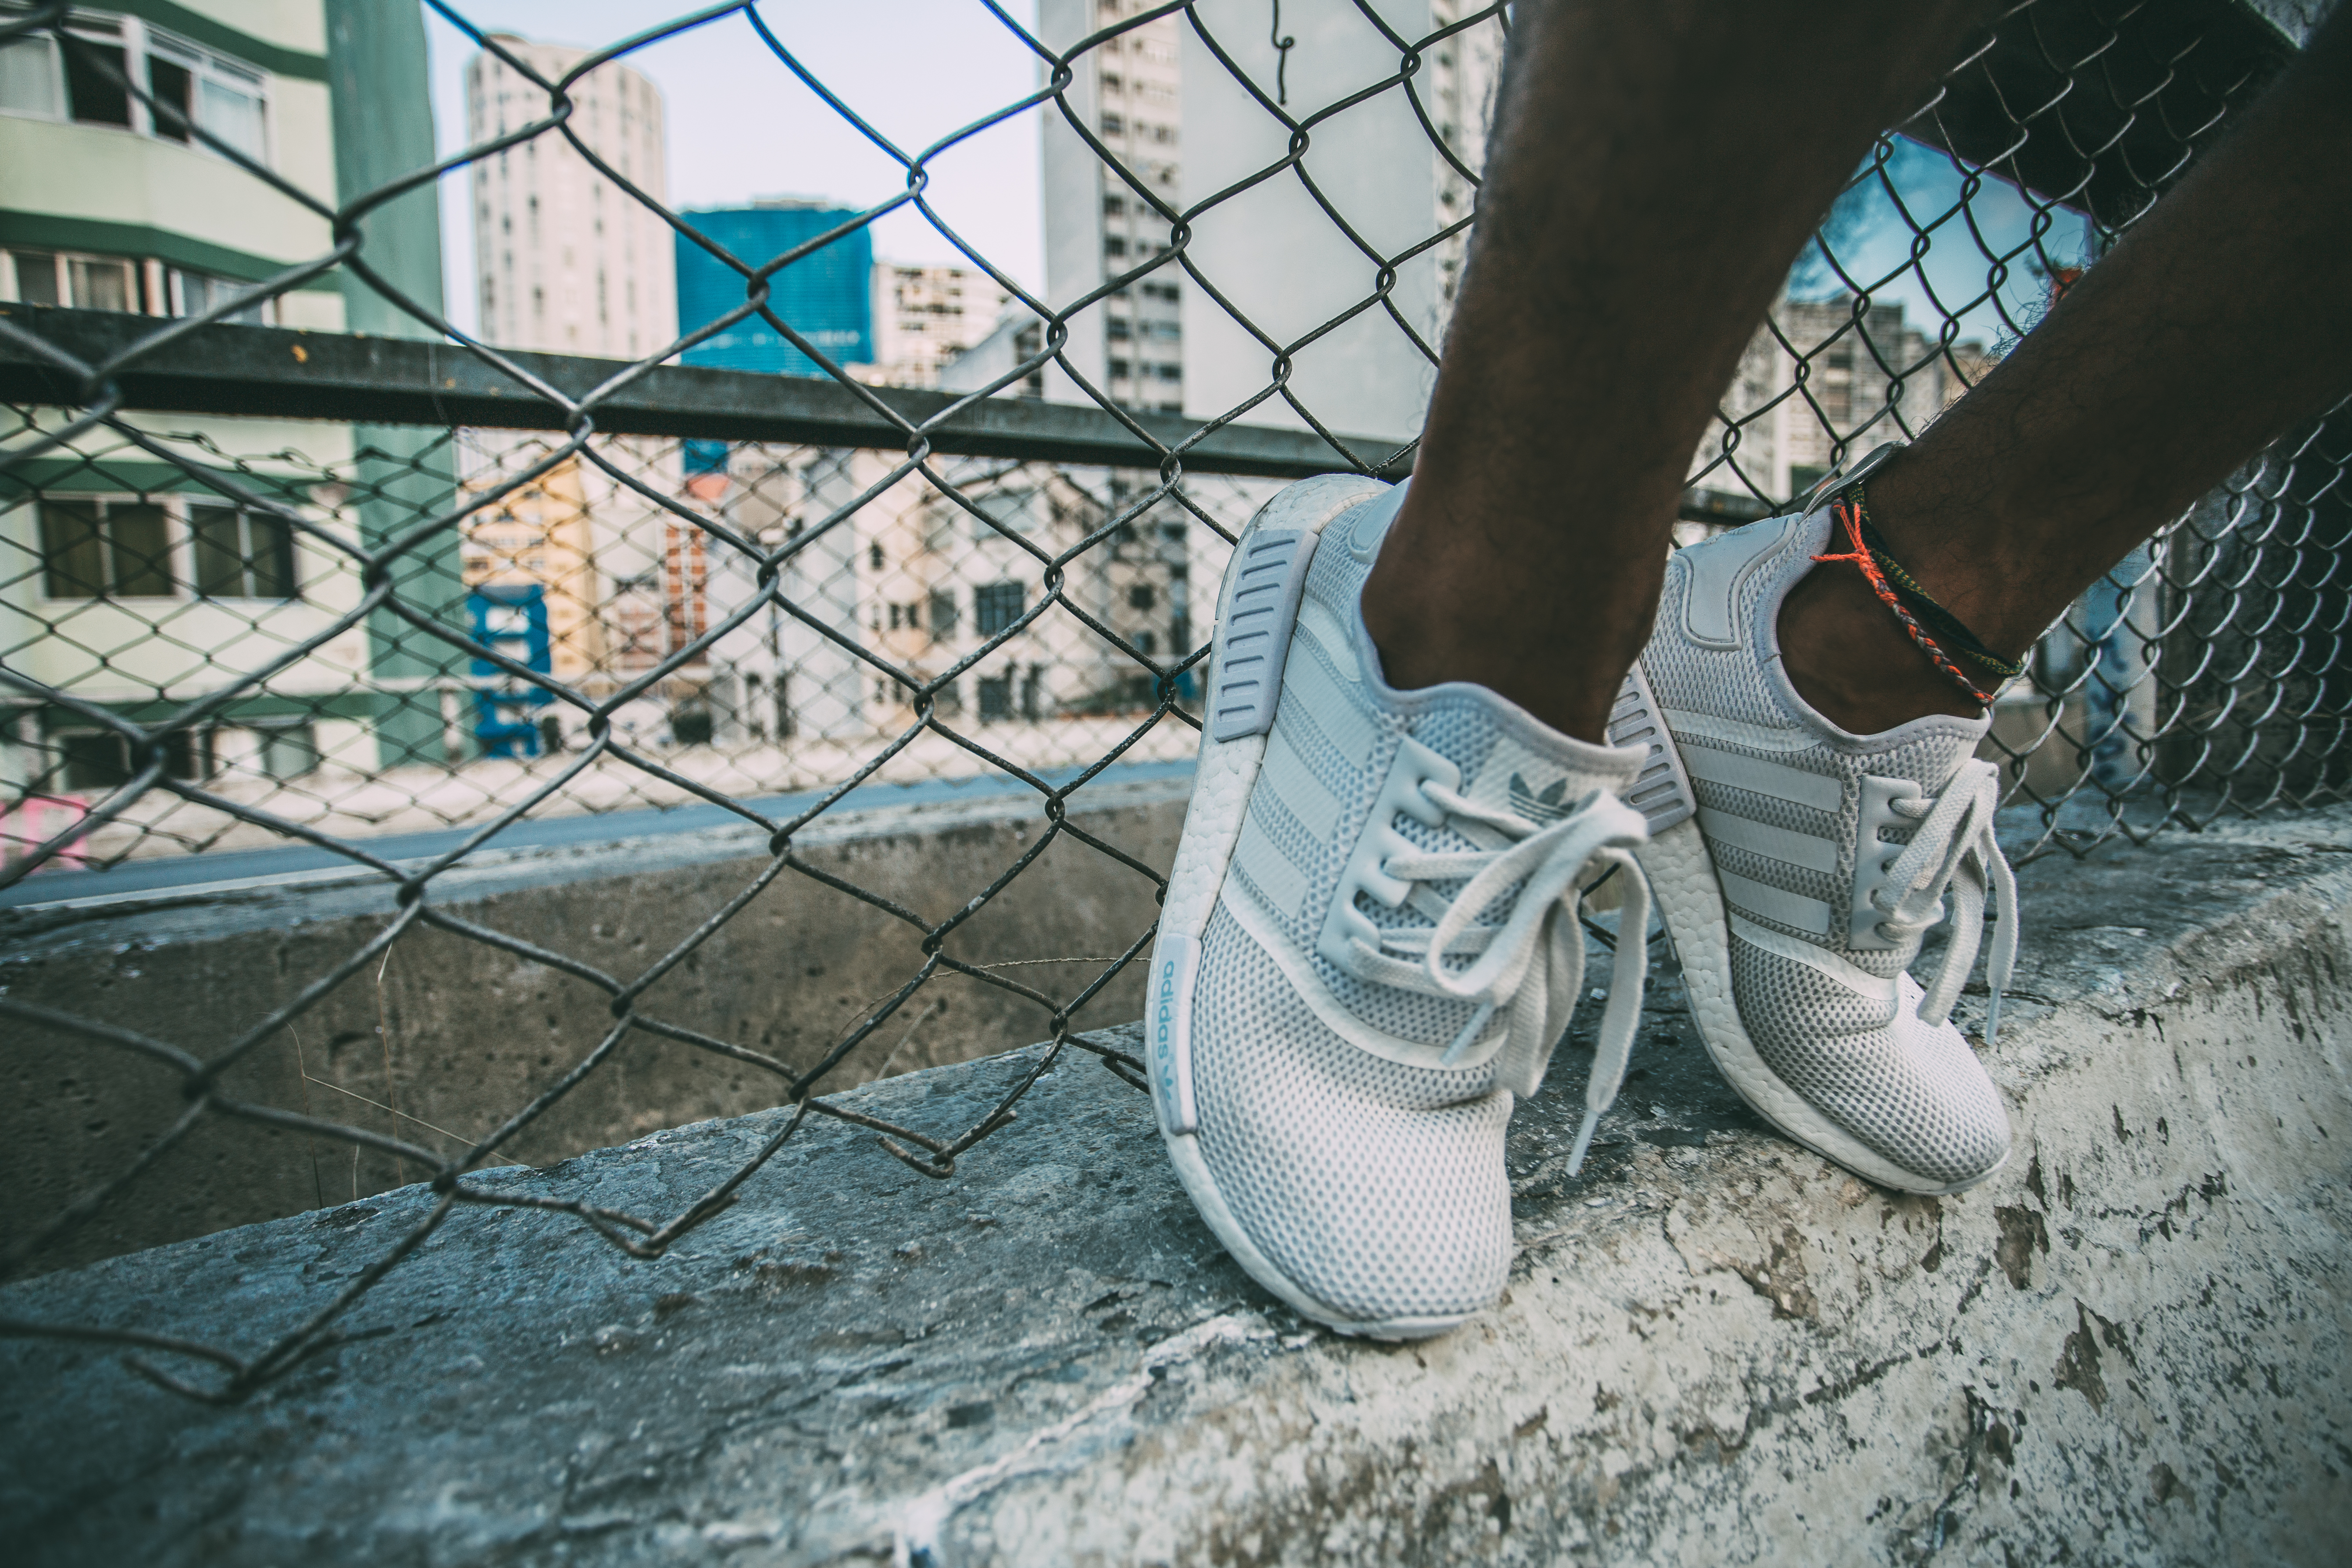
shoe, fence, urban, leg, spring, color, fashion, blue, season, shoes, art, adidas, footwear, photograph, snapshot, chain link fence